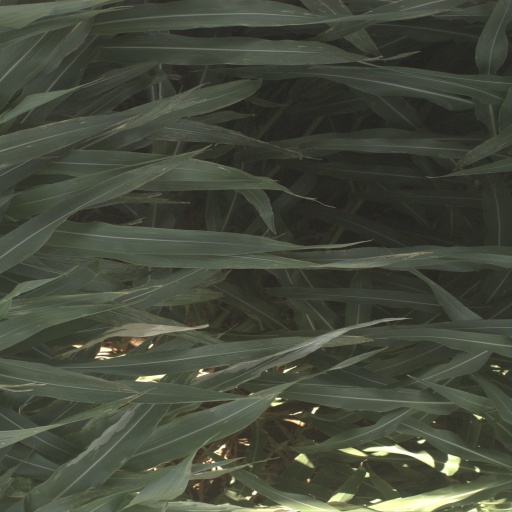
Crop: sorghum